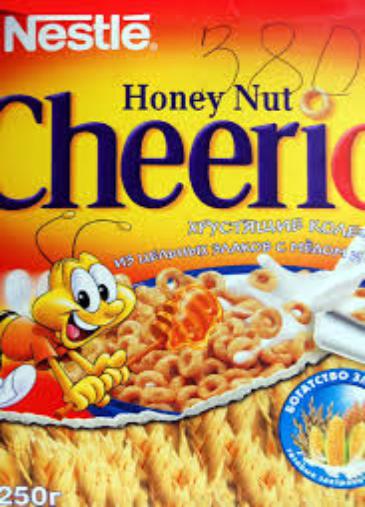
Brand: Honey Nut Cheerios
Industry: Food